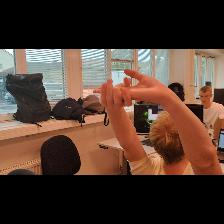
Label: Human